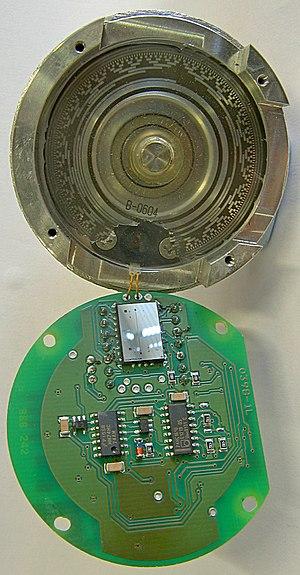
Le code de Gray, également appelé code Gray ou code binaire réfléchi, est un type de codage binaire permettant de ne modifier qu'un seul bit à la fois quand un nombre est augmenté d'une unité. Cette propriété est importante pour plusieurs applications.
Un codeur optique est un capteur angulaire ou un capteur linéaire. Il transmet l'angle ou la distance mesuré par une information numérique, suivant différents protocoles.